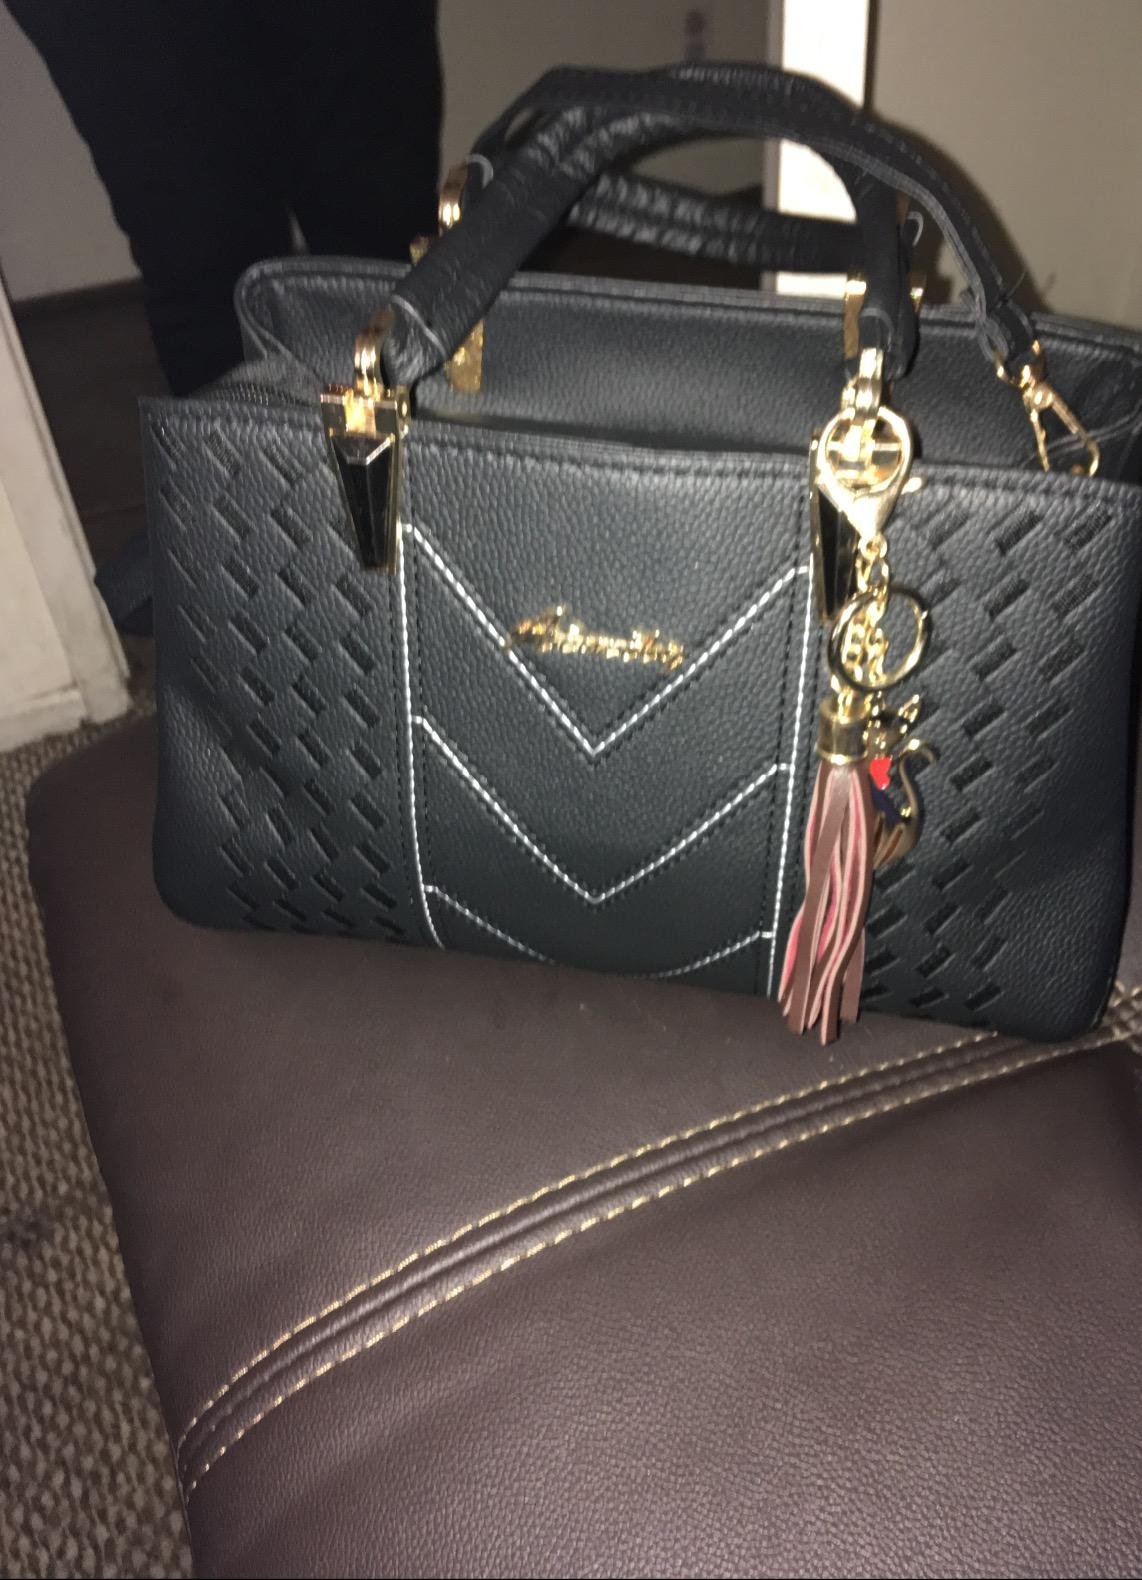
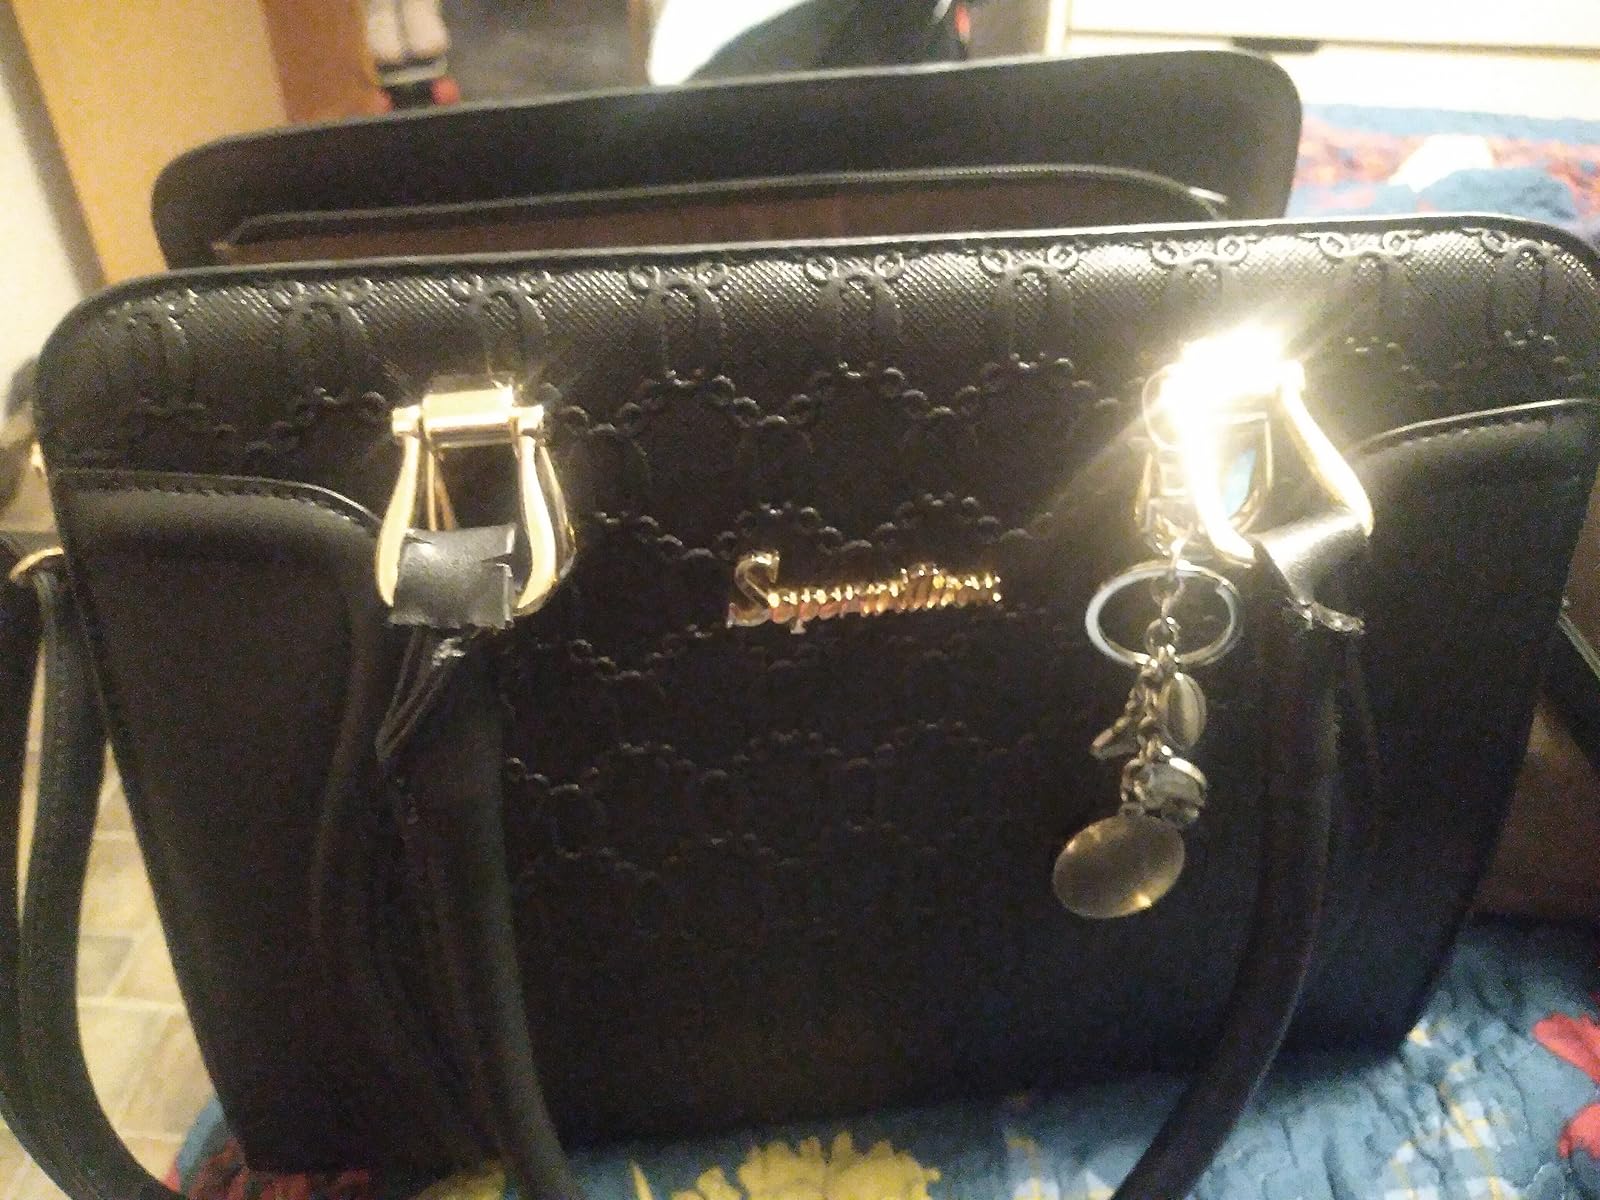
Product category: accessories_handbag
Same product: no